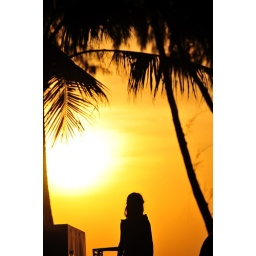
Silhouette of a perplexed girl standing in in the afternoon sun. (Phuket)